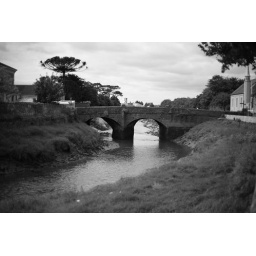
A bridge over water